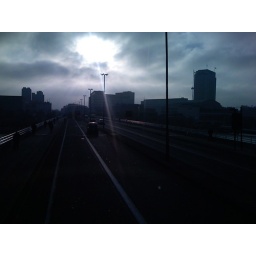
waterloo bridge by bus #2